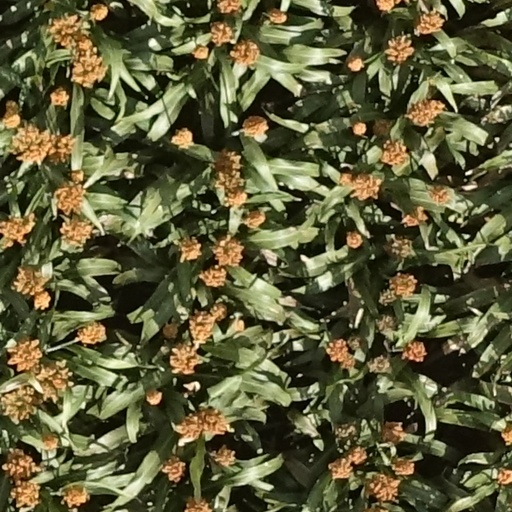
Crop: sorghum